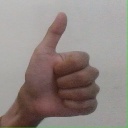
अक्षर: थ